Dam Din

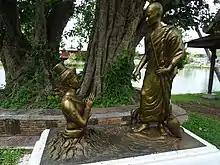
The Memorial of Phra Ruang and Dam Din in Sukhothai.

Dam Din, also known as Chao Ponhea Techo Chrek Dey (Khmer: ចៅពញាតេជោជ្រែកដី) or Techo Dam Din (Khmer: តេជោដំឌិន), or the underground-traveling Khmer, is a legendary figure from Khmer history, usually described as the general who opposed Phra Ruang who wanted to establish the first Thai kingdom free from the rule of the ancient Khmer Empire.